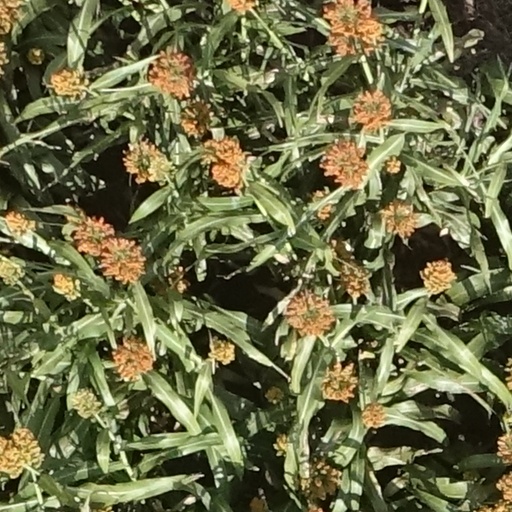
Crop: sorghum